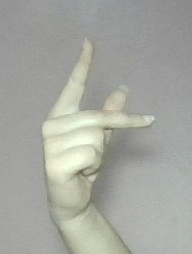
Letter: dha